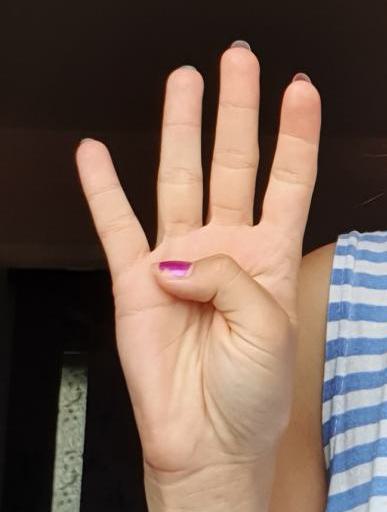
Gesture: four